Life in a Fishbowl

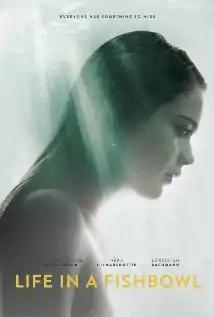
Film poster

Life in a Fishbowl (literally "Hope Street") is a 2014 Icelandic drama film directed by Baldvin Zophoníasson. It was screened in the Discovery section of the 2014 Toronto International Film Festival. It was selected as the Icelandic entry for the Best Foreign Language Film at the 87th Academy Awards, but was not nominated.